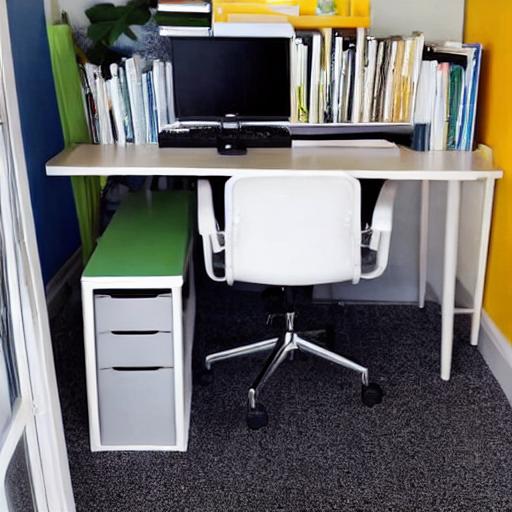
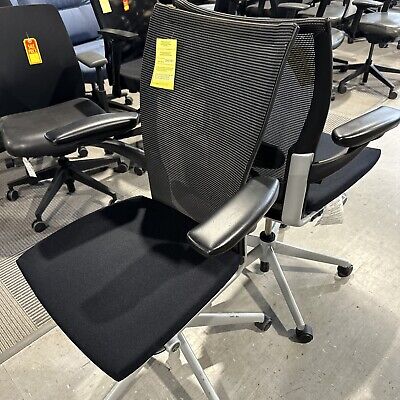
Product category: items_chair
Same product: no